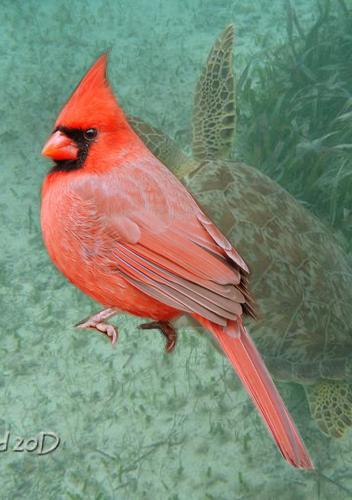
Bird species: Cardinal
Bird type: landbird
Background: water